Chantilly (Montross, Virginia)

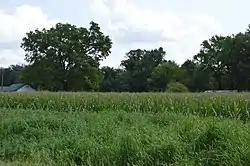
Fields on the western end of the estate property

Chantilly is a historic archaeological site located near Montross, Westmoreland County, Virginia. The site was the home of U.S. Founding Father Richard Henry Lee (1732-1794) in his later years.